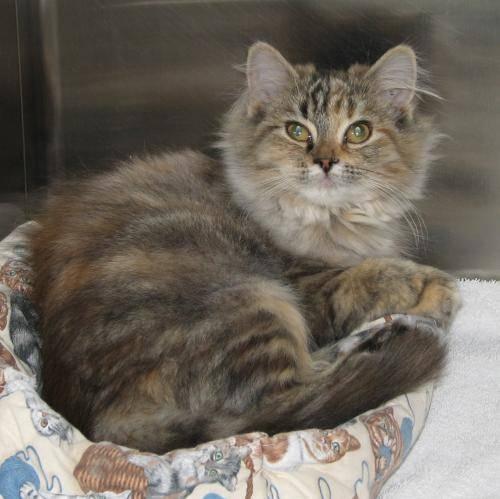
cat